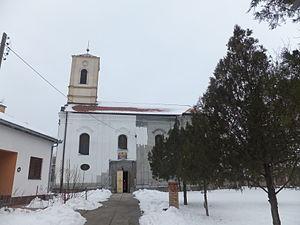
Kraljevci est un village de Serbie situé dans la province autonome de Voïvodine. Il fait partie de la municipalité de Ruma dans le district de Syrmie. En 2002, il comptait 1 056 habitants.